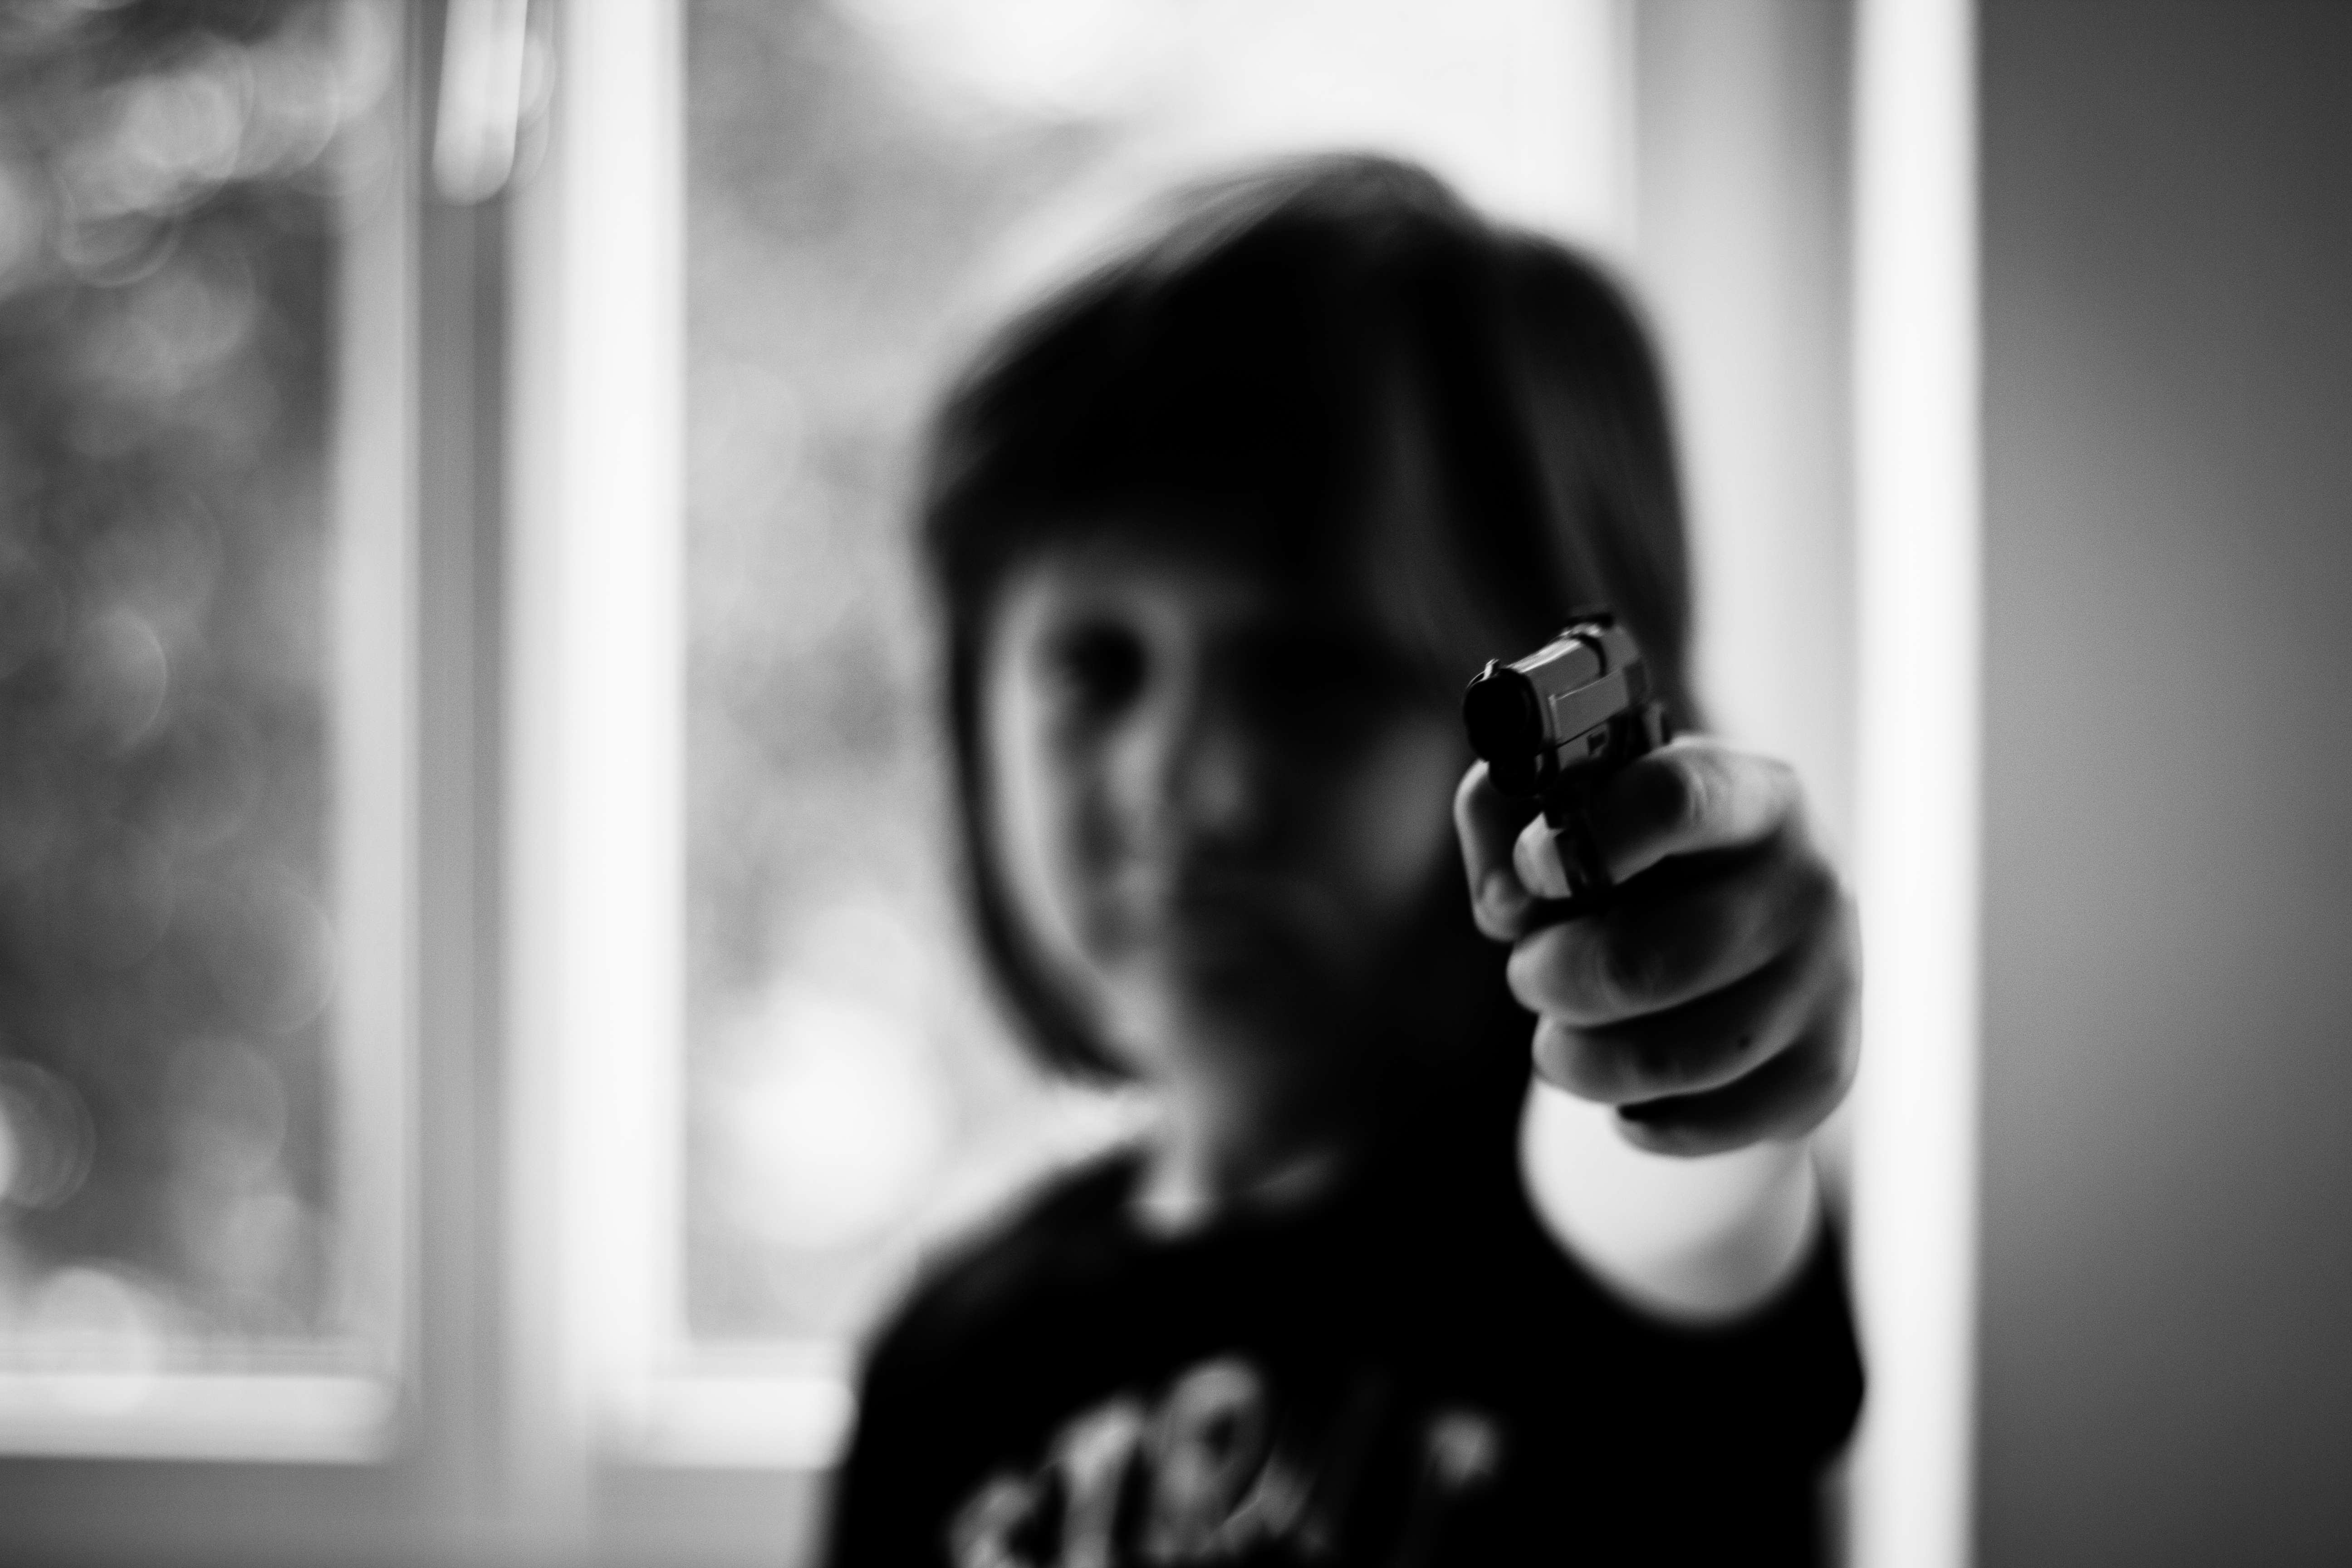
light, black and white, people, white, street, photography, boy, portrait, canon, darkness, black, monochrome, blackandwhite, art, children, glasses, head, photograph, faces, emotion, sense, monochrome photography, film noir